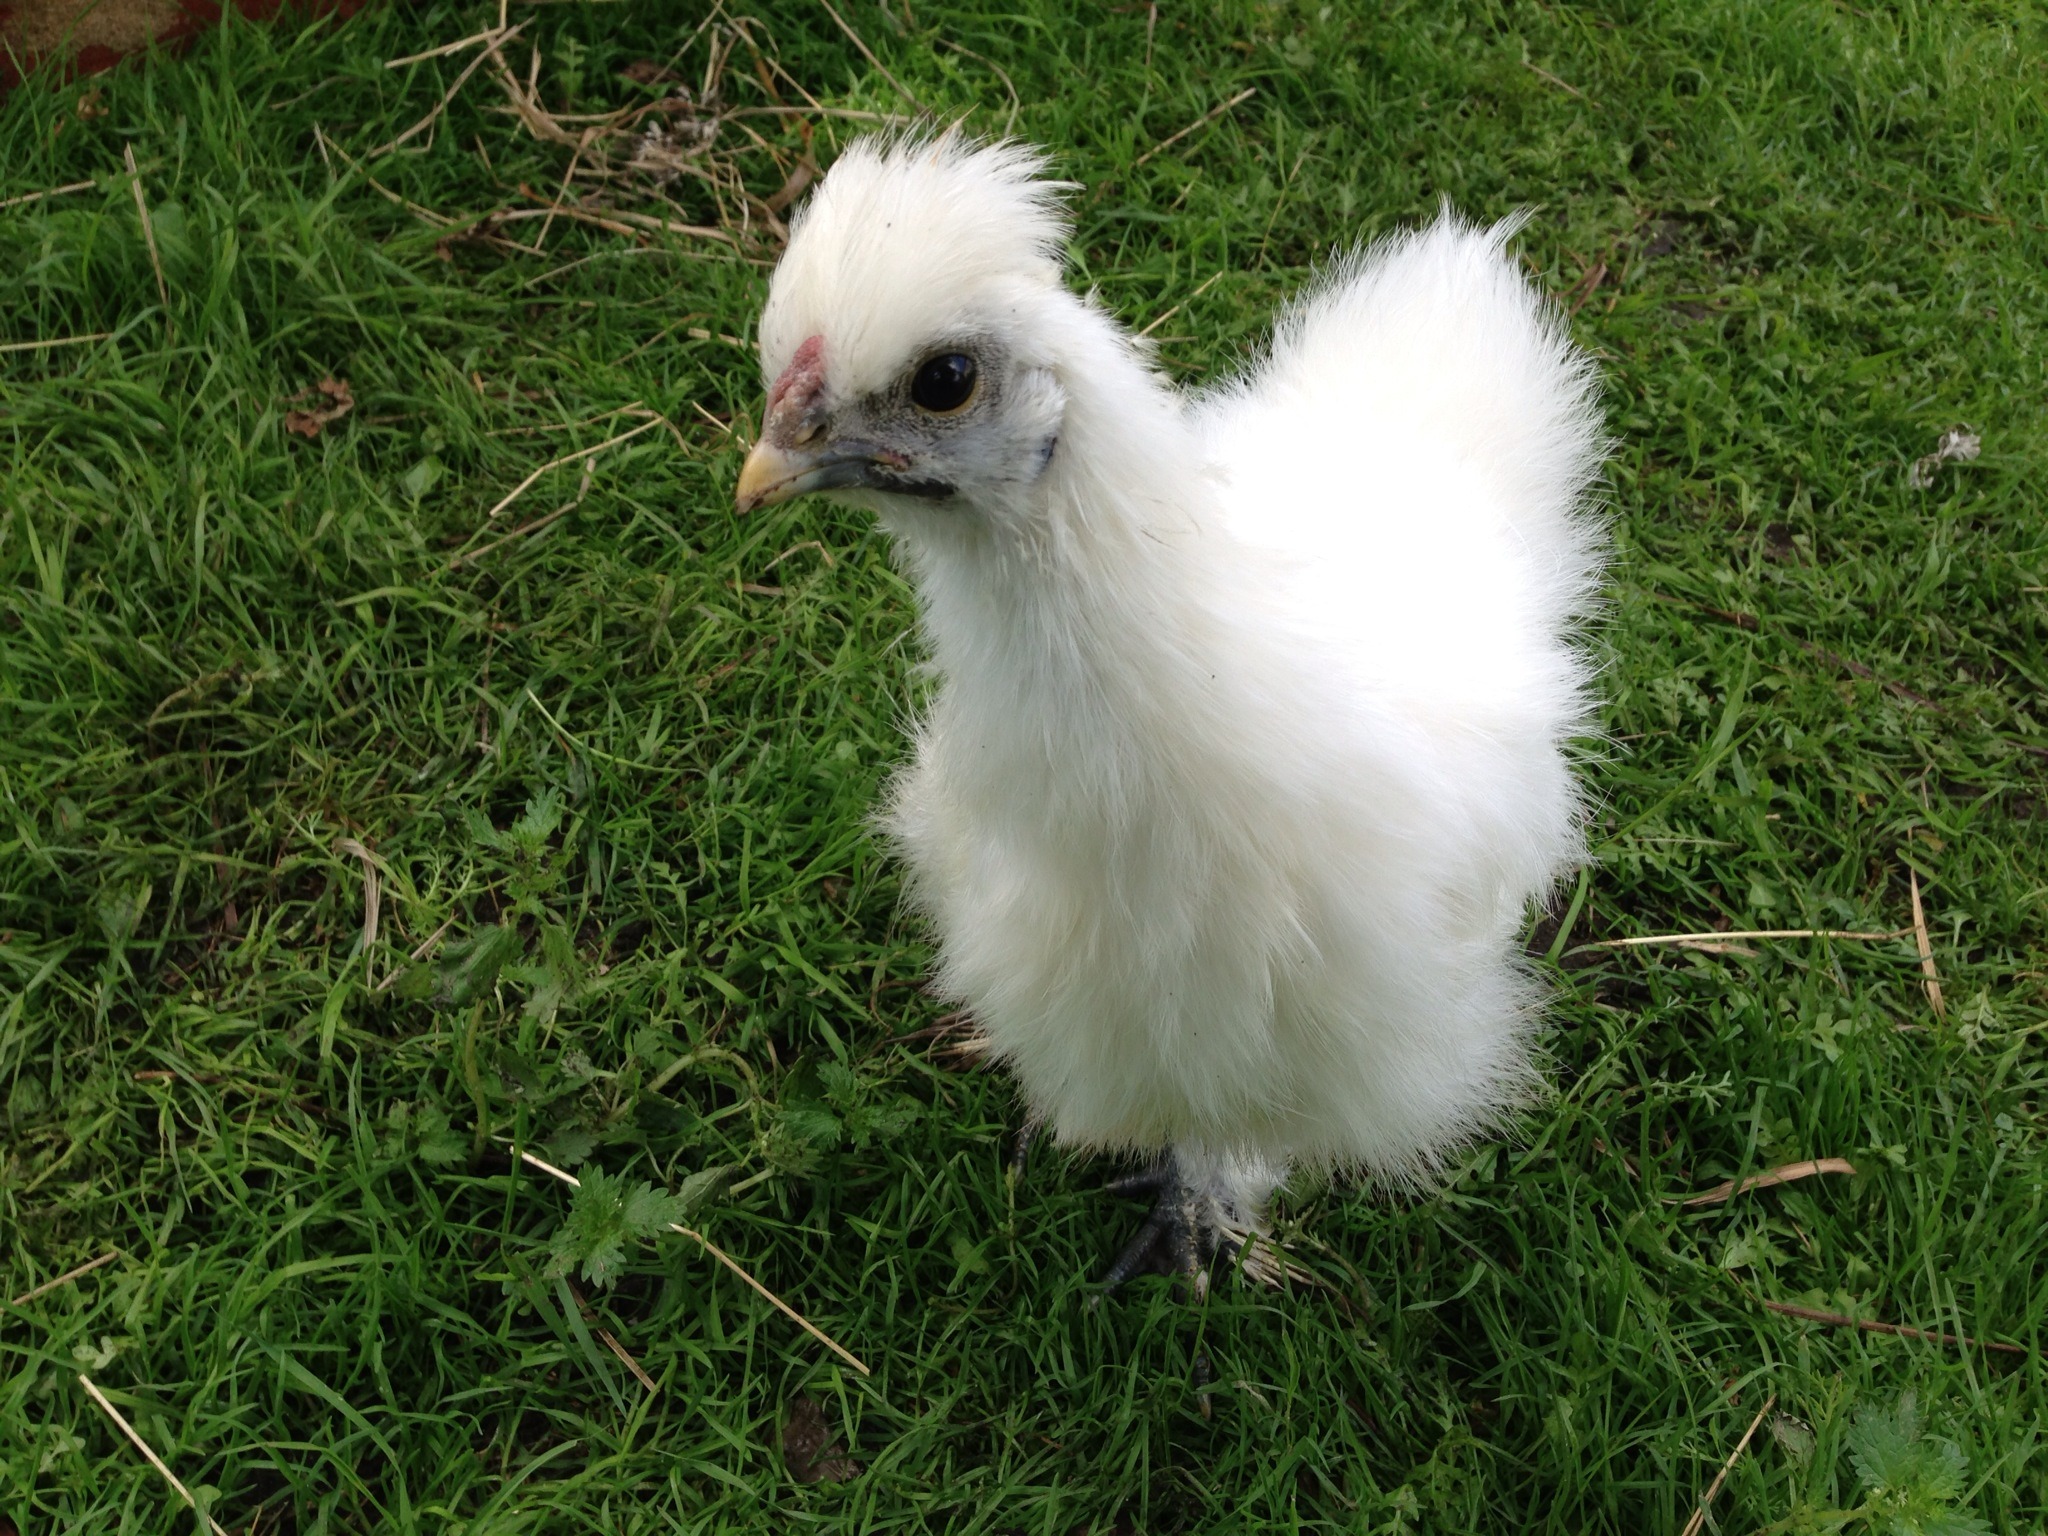
grass, bird, white, beak, chicken, vertebrate, rush, bantam, seidenhuhn